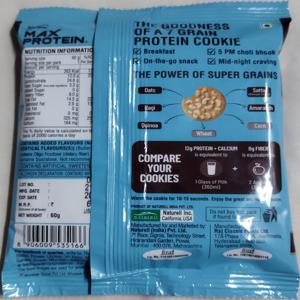
Label: plastics